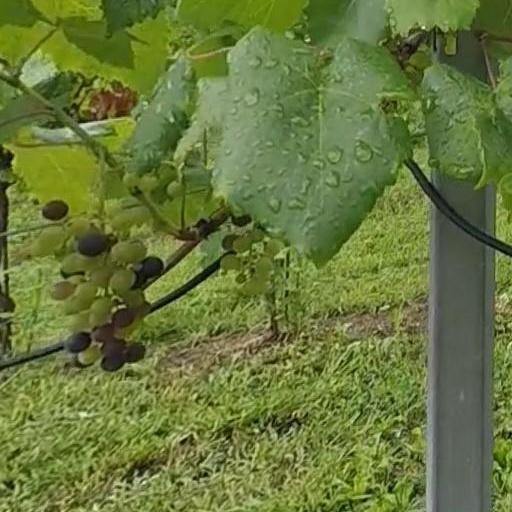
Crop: grape